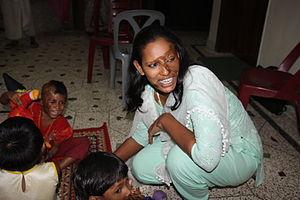
Sont qualifiées de violences familiales celles exercées au sein de la famille, au sens large. L'expression, comme l'expression voisine de violences intrafamiliales, vise les faits de violence conjugale, de violences faites aux enfants, aux ascendants, ou à tout membre de la famille élargie, dès lors qu'ils partagent le même toit, voire, selon les cultures une communauté proche.